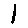
Label: 1